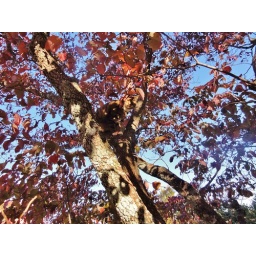
Barn cat in the tree